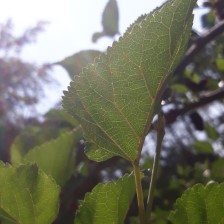
Variety: ChiangMai60